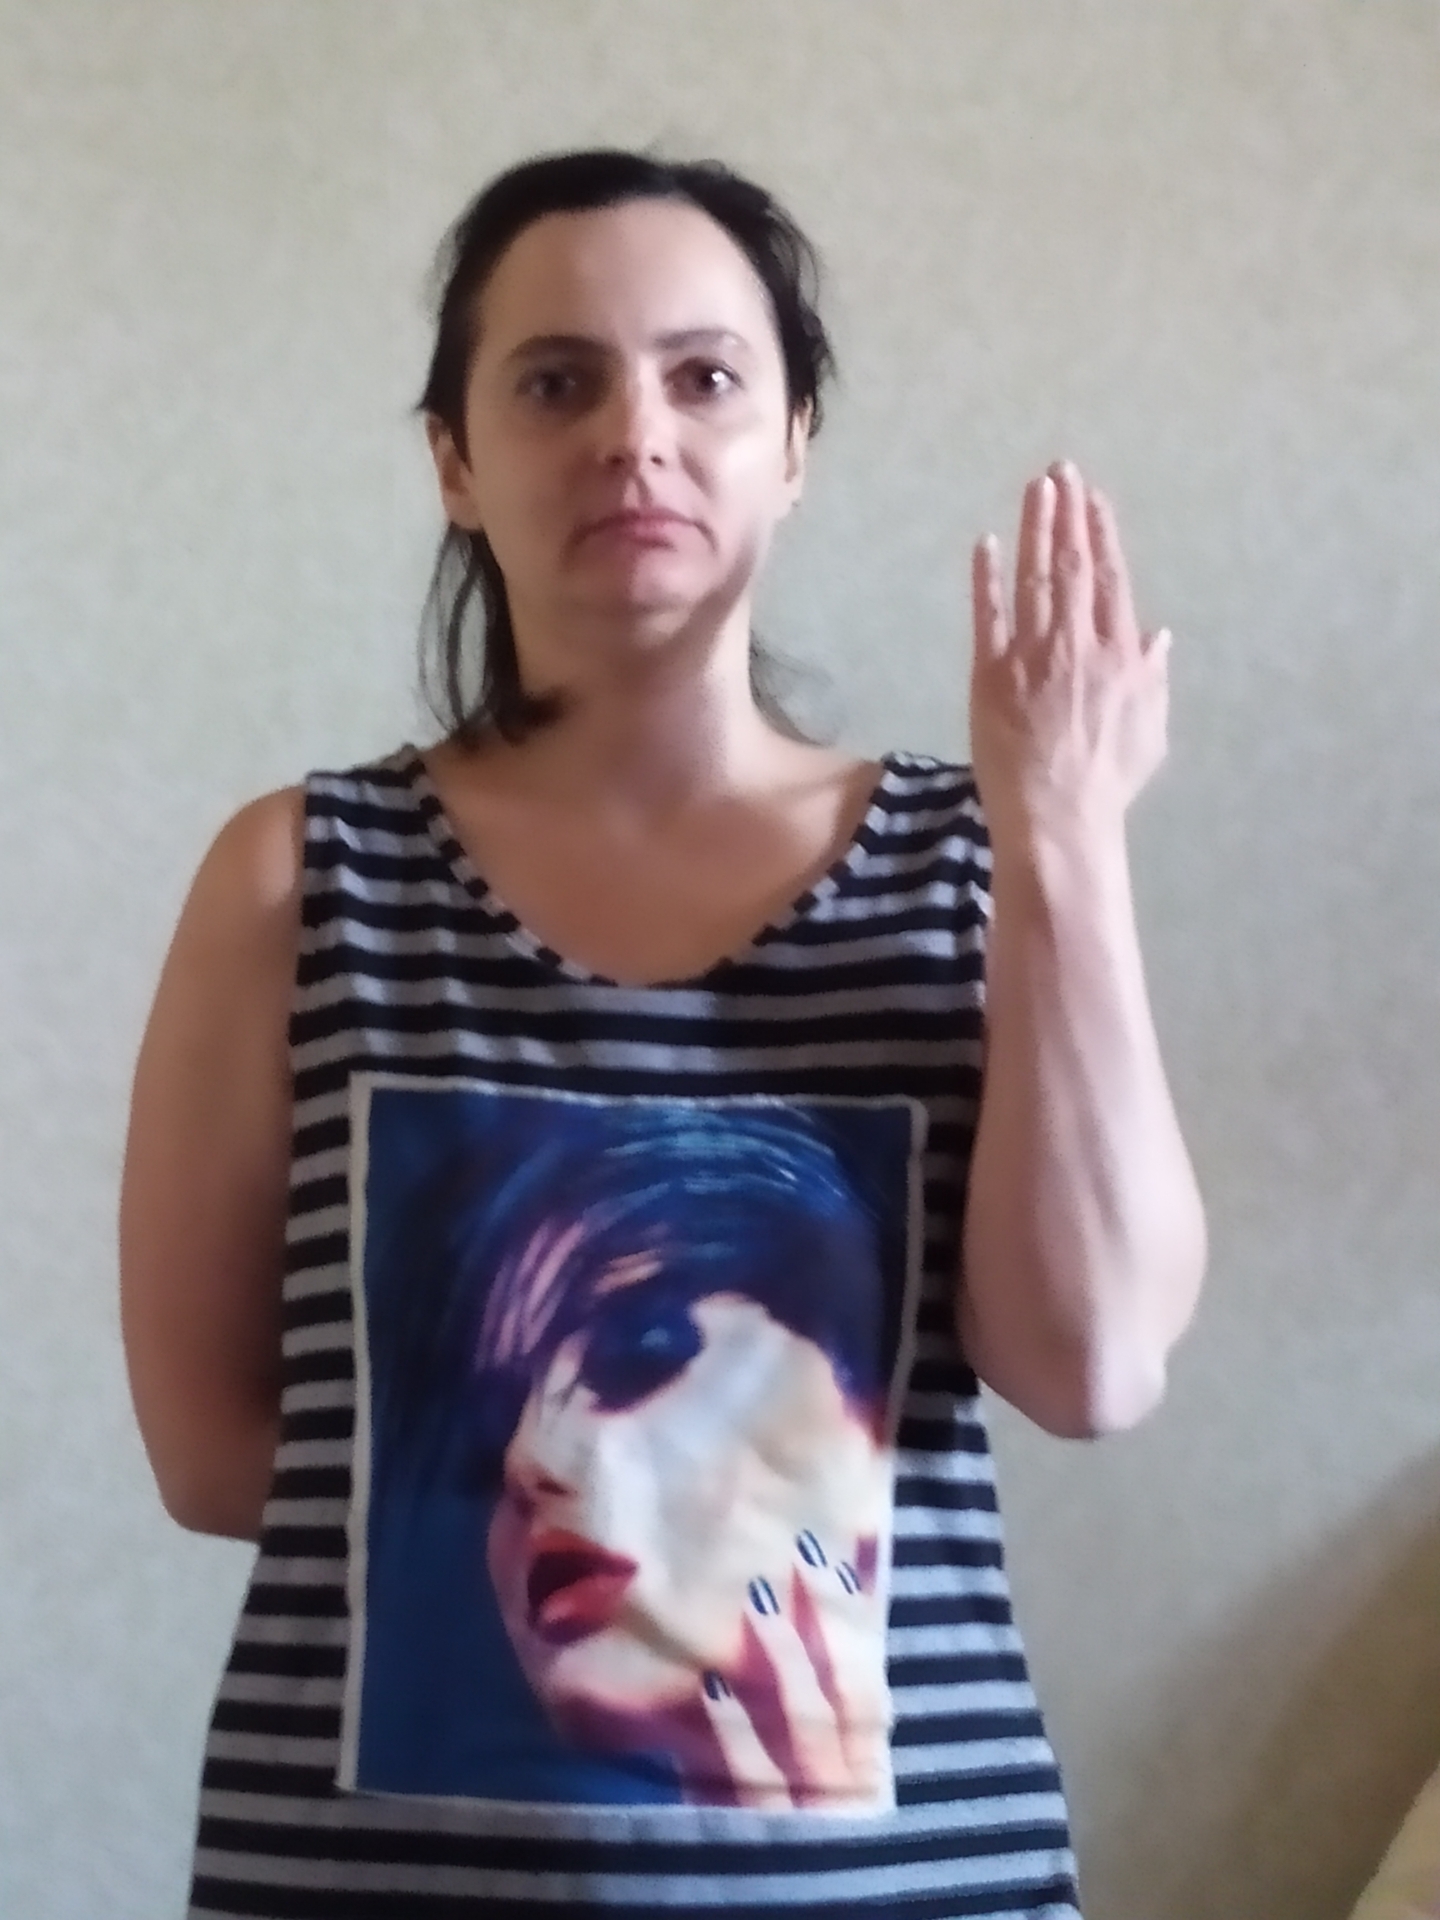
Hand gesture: stop_inverted